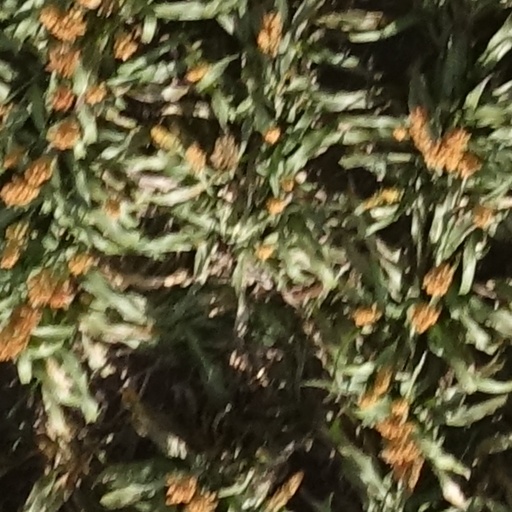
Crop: sorghum